Asterivora antigrapha

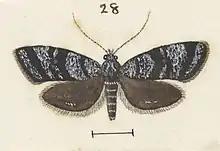
Illustration of male "A. antigrapha".

The wingspan is 10–11 mm. The head and thorax are dark fuscous irrorated (speckled) with white. The antennae are dark fuscous dotted with white. The abdomen is dark fuscous, with a series of white scales on the segmental margins. The dark fuscous forewings are suboblong, moderate, the costa gently arched, the apex obtuse, the termen nearly straight and oblique. There is a basal patch and two irregular rather curved shades of purplish-white irroration almost wholly occupying the anterior half of the wing, the last running from a small white spot before the middle of the costa to the middle of the dorsum. There is also a small transverse-linear pale golden-metallic mark on the end of the cell. The dark fuscous hindwings are ovate-triangular, the termen is slightly rounded.